Dirndl

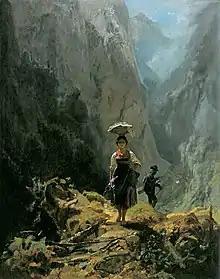
Painting by Carl Spitzweg (1808–1885), (Young woman and hunter in the mountains), 1870

Distinctions developed between the everyday version of rural costumes and the version used for festive occasions; the festive version of each costume tradition was considered the ideal form. Festive dirndls were especially worn at events associated with the Catholic church, such as Sunday church services and public pilgrim processions. Other popular occasions included markets and Volksfeste. Over time, festive versions of the dirndl developed elaborate decoration around the collar and breast, including embroidery, floral decorations, tassels and lace collars draped over the shoulders and breast. Elaborate headwear (such as the Goldhaube) developed to indicate distinctions in social status.